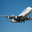
Label: airplane